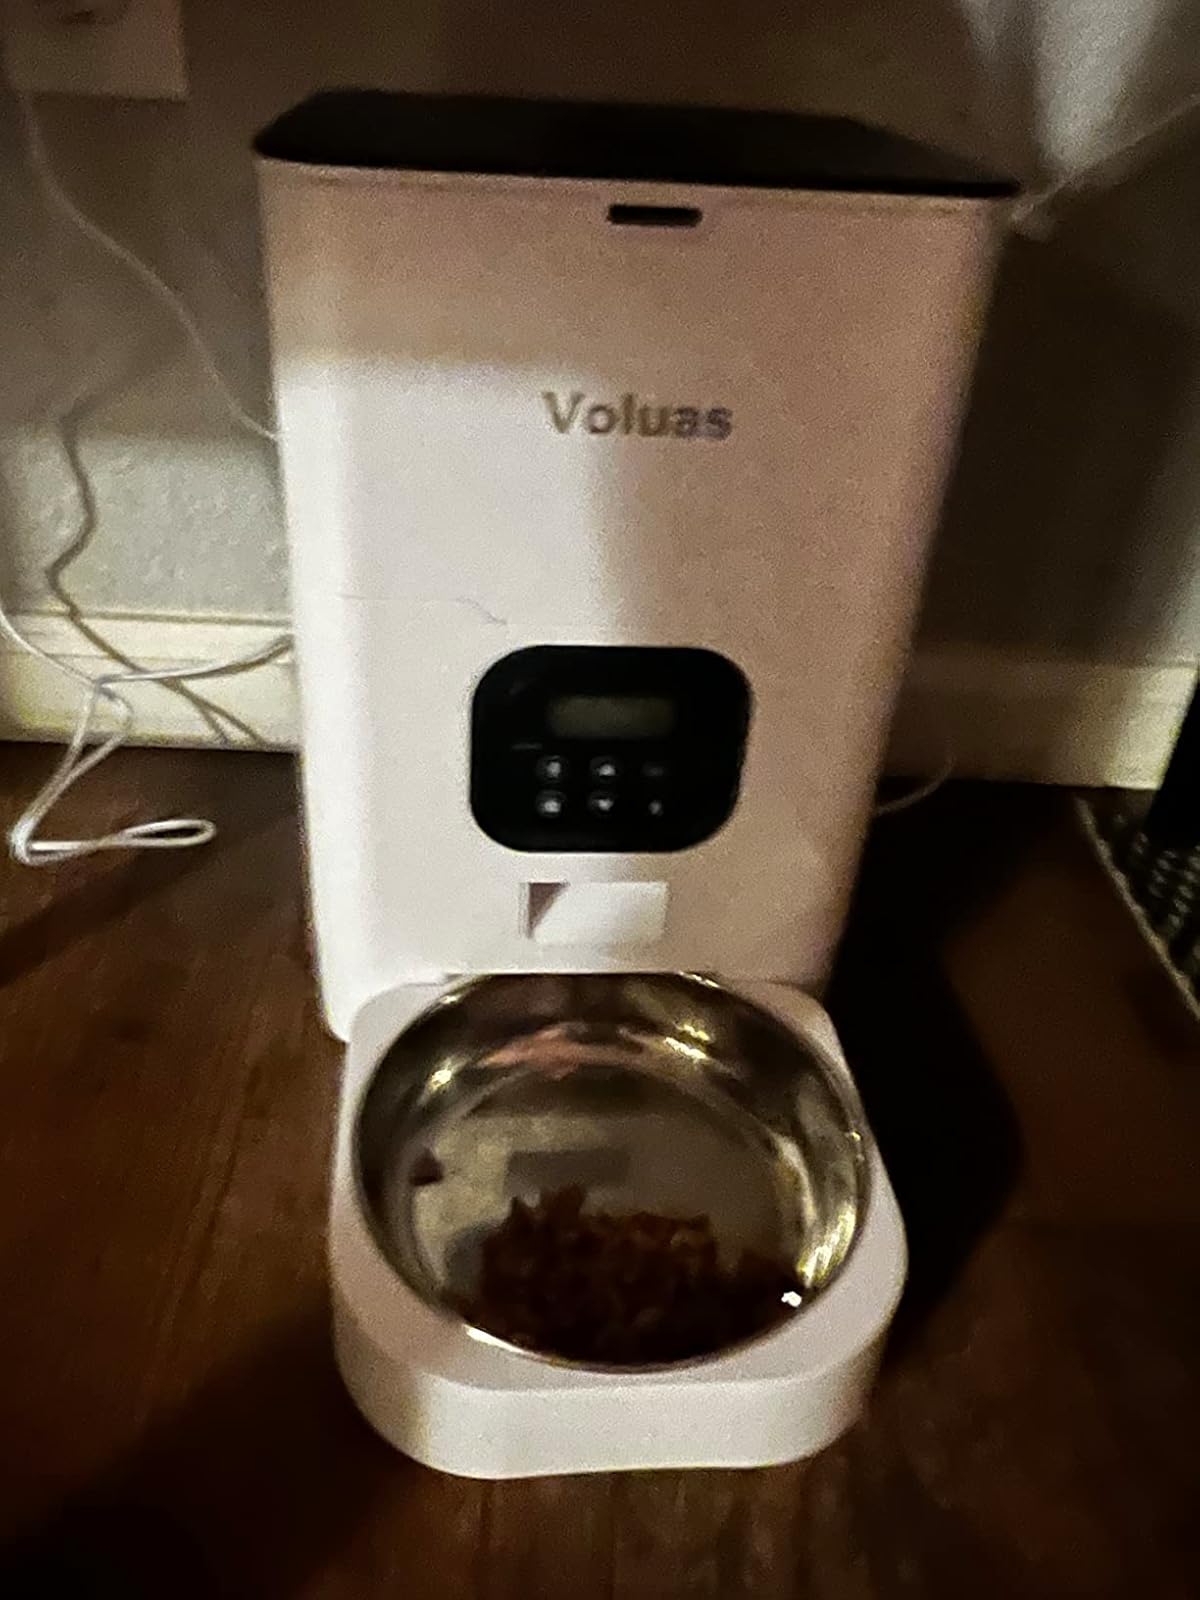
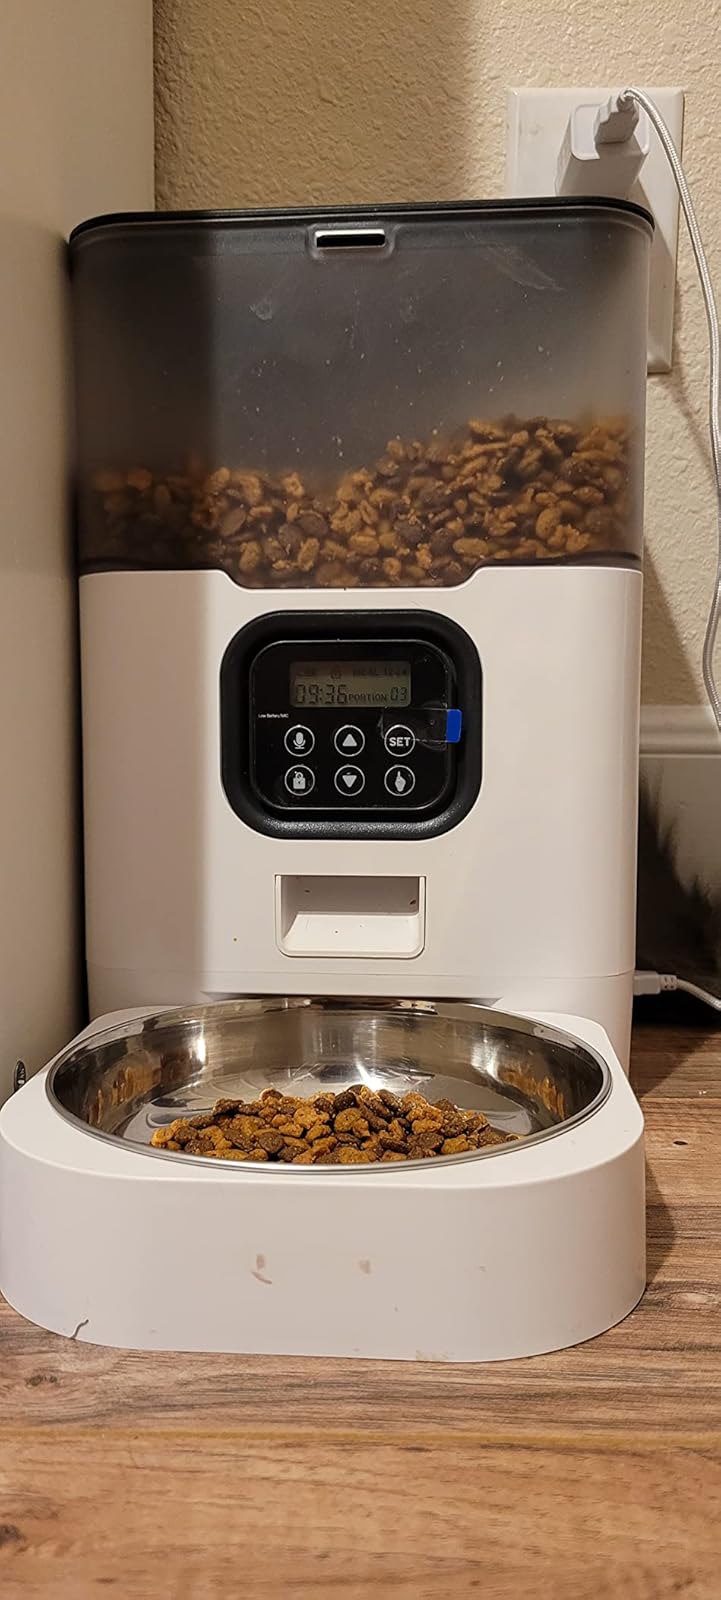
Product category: items_feeder
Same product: no